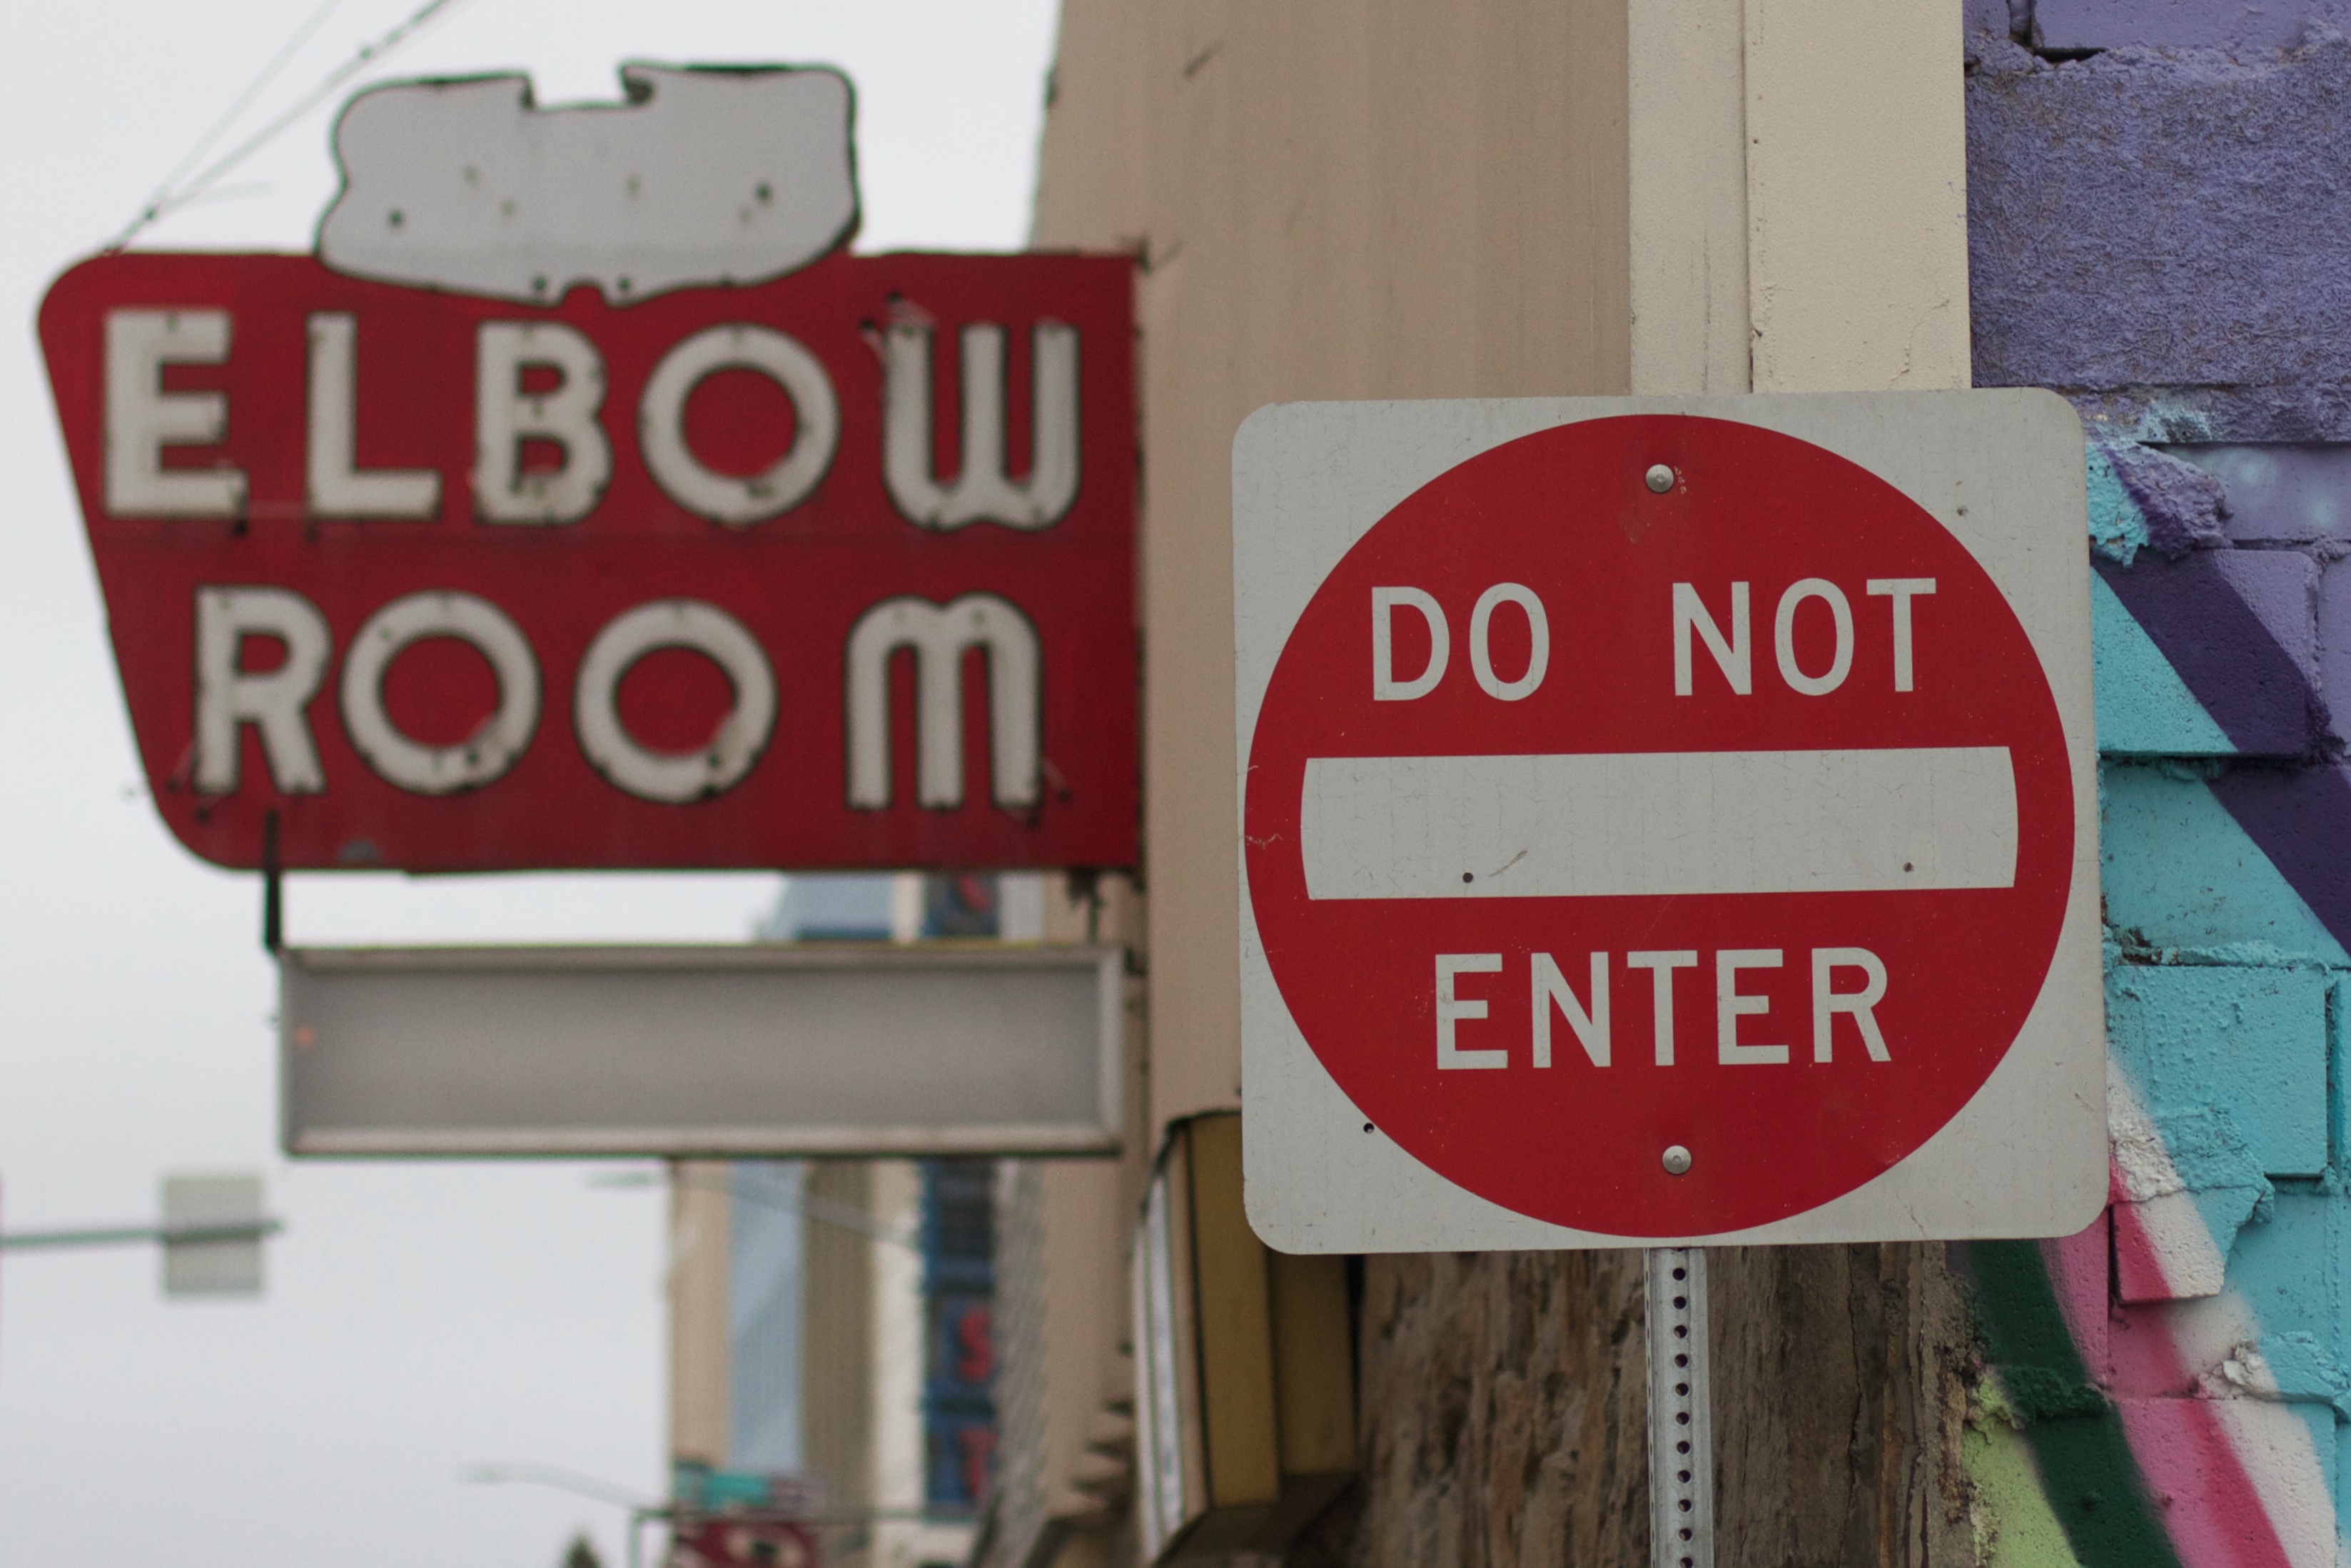
advertising, sign, red, color, street sign, signage, nodogsign, traffic sign